Valtice

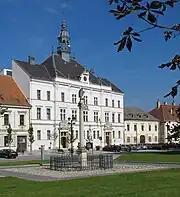
Town hall

Valtice lies in the centre of Mikulovská wine subregion. The town is known as a centre of wine making in Moravia. Both the National Wine Centre and the Wine Salon of the Czech Republic reside in the Valtice Château.